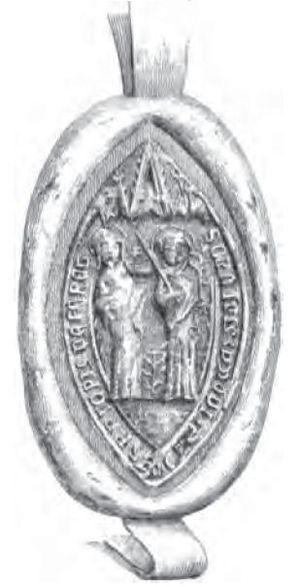
La chartreuse de Perth connue en latin sous le nom de Domus Vallis Virtutis, était un monastère chartreux basée à Perth, en Écosse. C'était la seule chartreuse jamais établie dans le Royaume d'Écosse, et l'une des dernières maisons non mendiantes à avoir été fondée dans le royaume. La date de fondation traditionnelle de la maison est 1429. La suppression officielle de la maison a eu lieu en 1569, mais elle n'a été réalisée qu'en 1602.